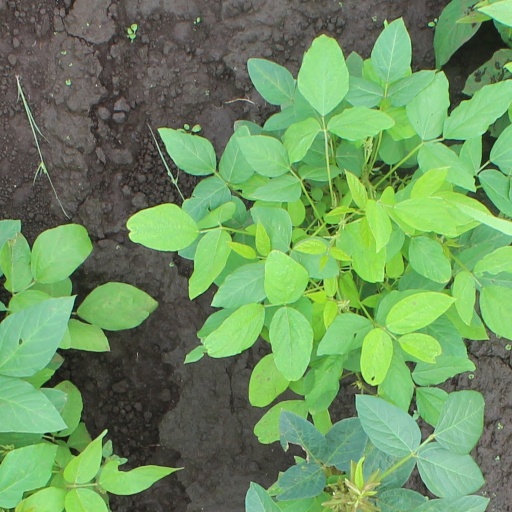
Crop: soybean